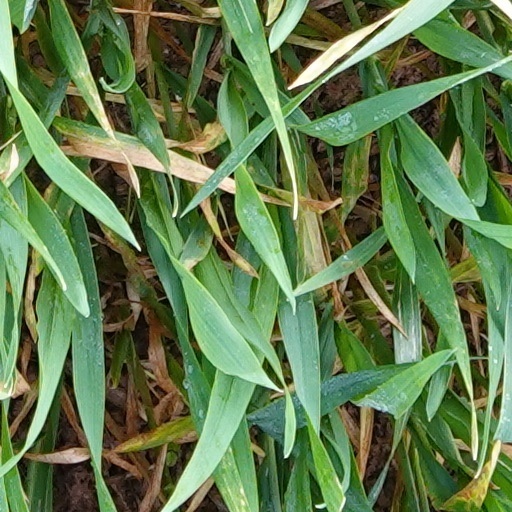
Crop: wheat